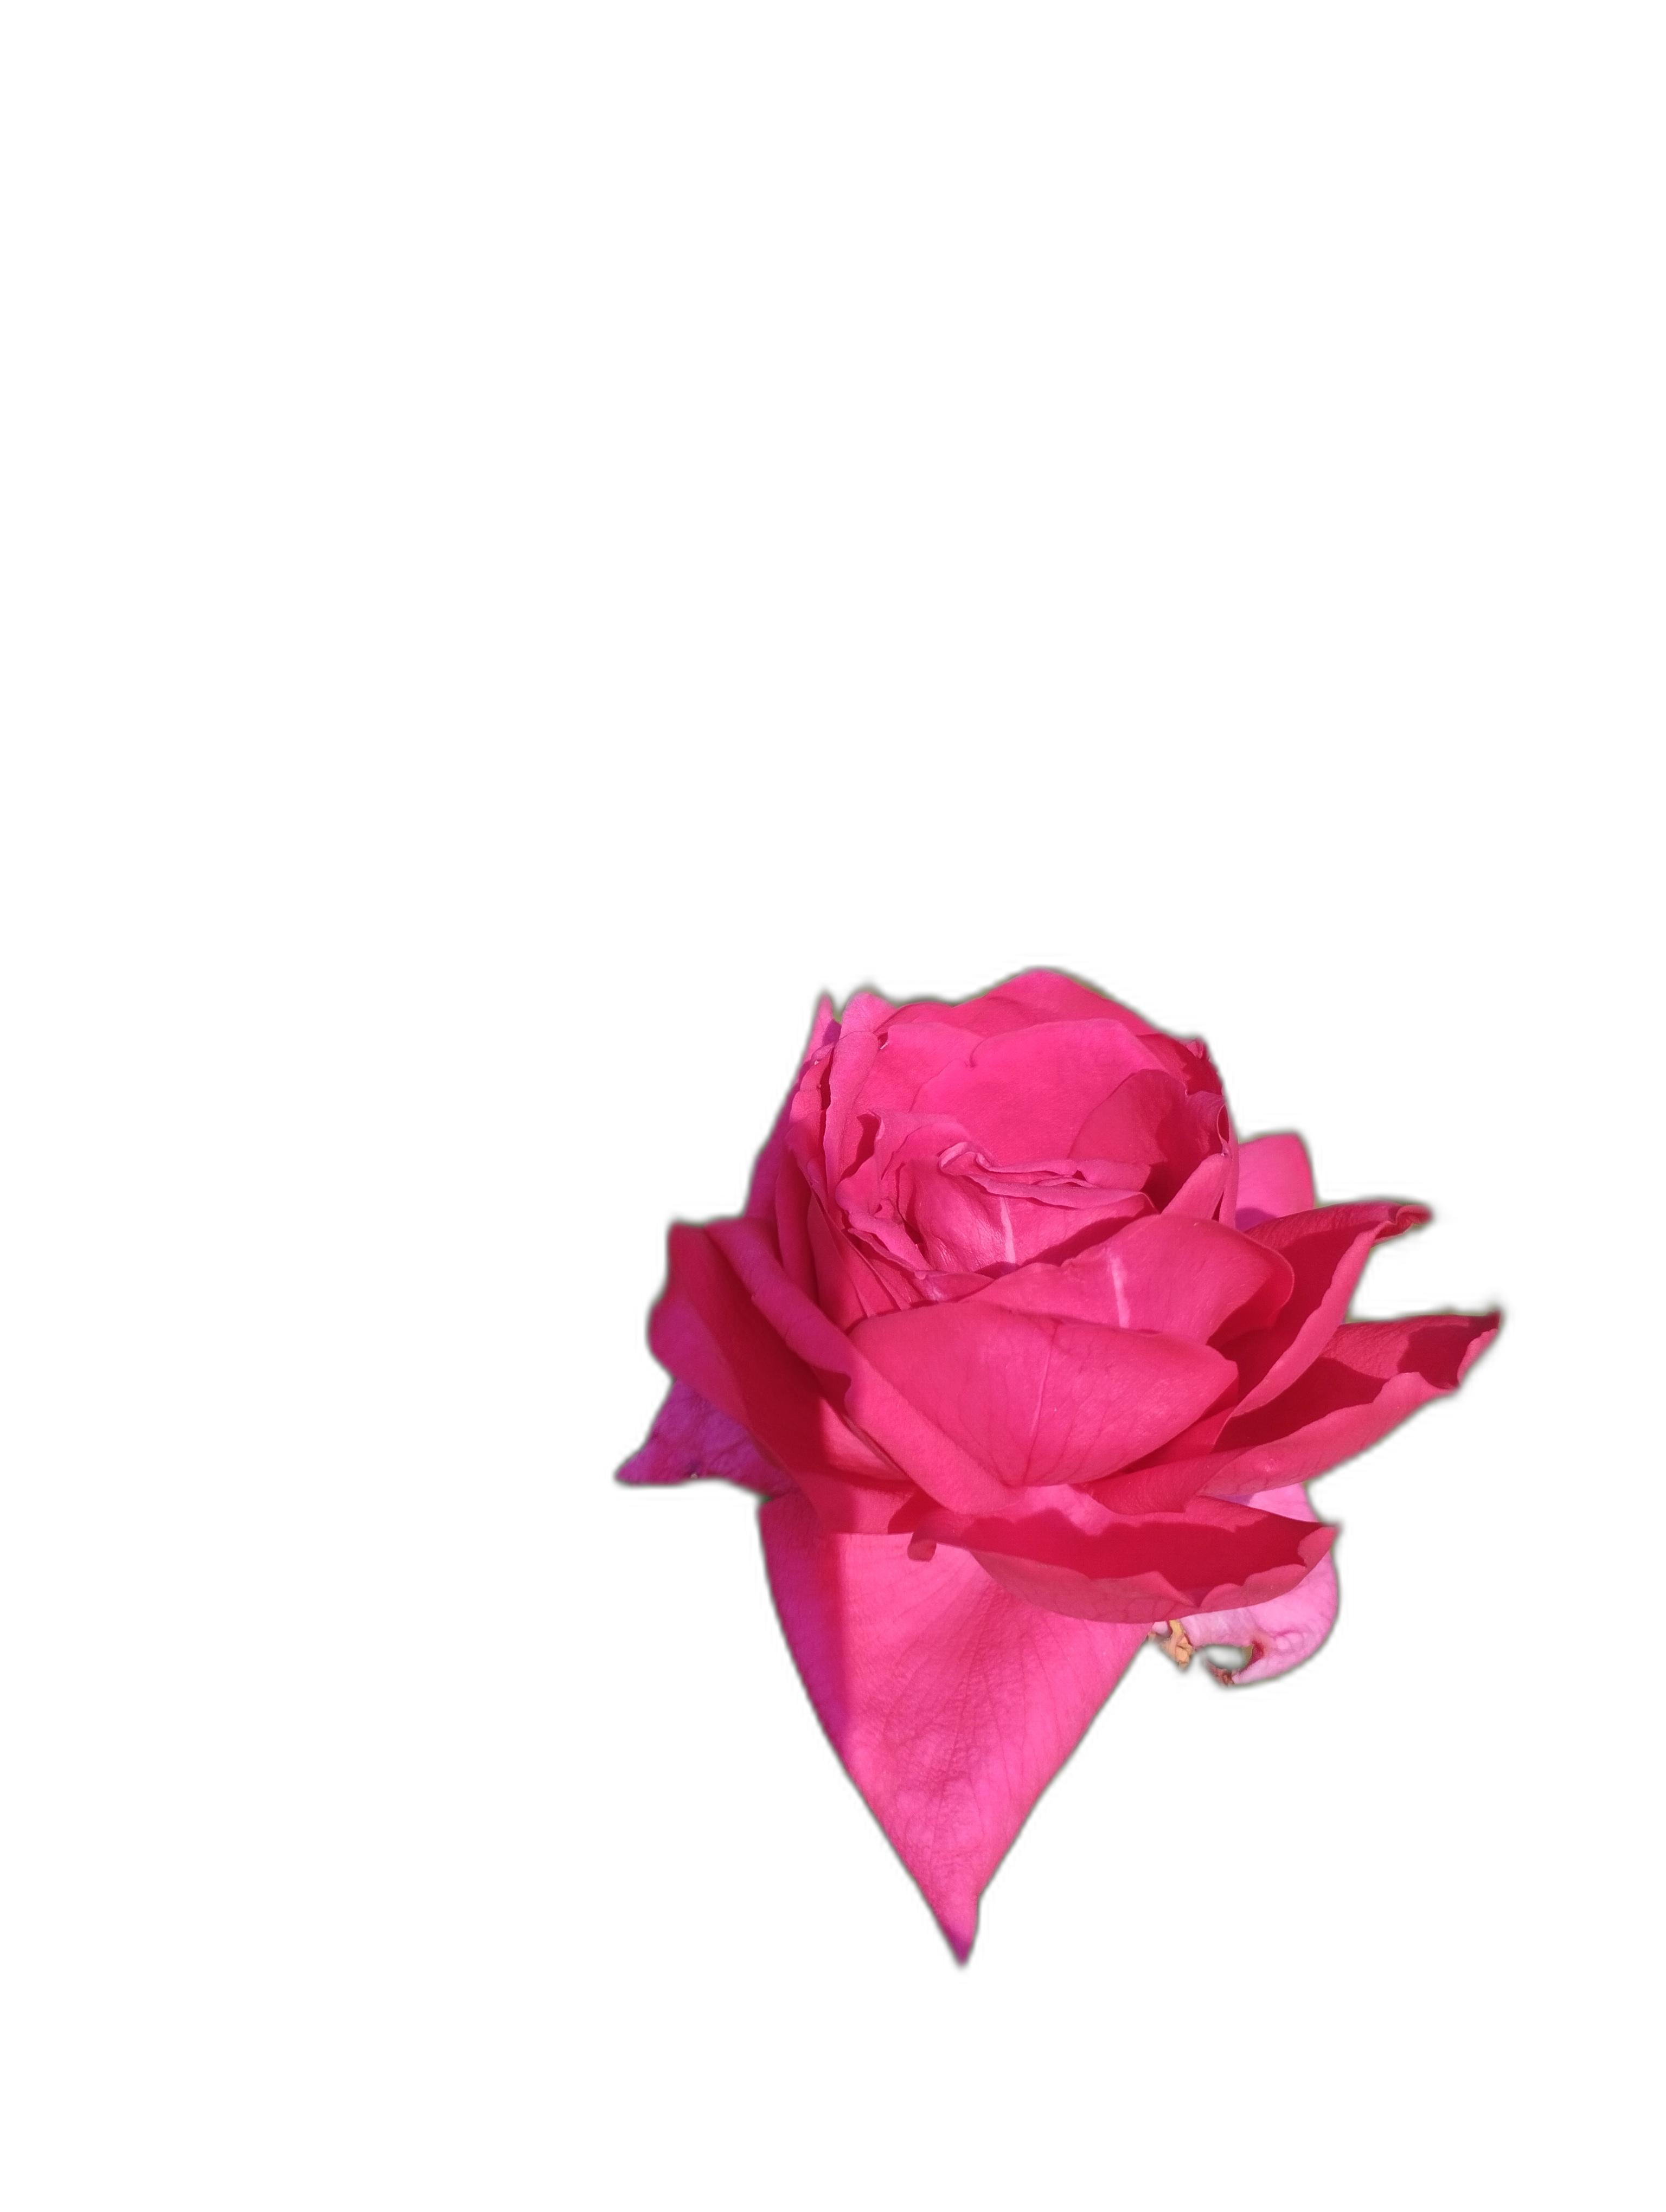
Label: Rose